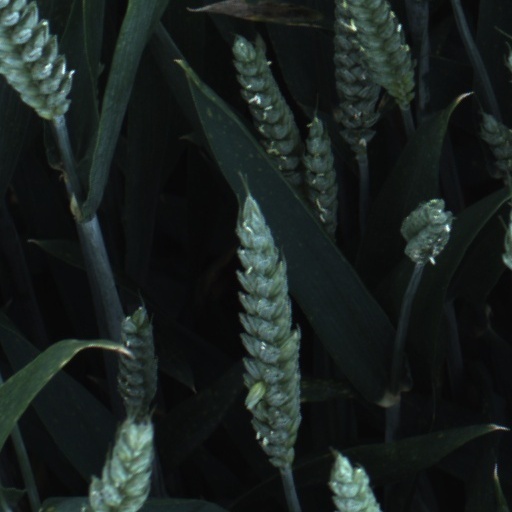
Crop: wheat